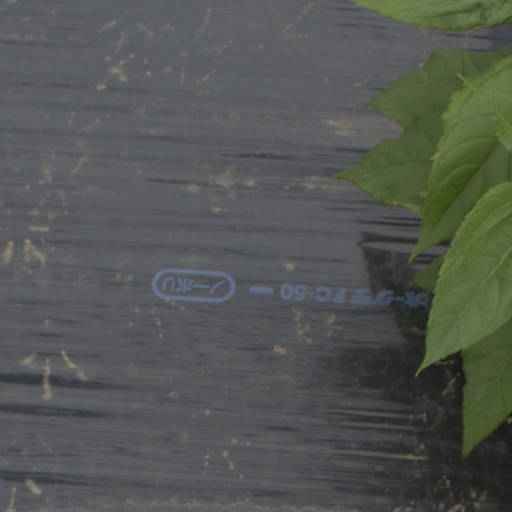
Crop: Jerusalem artichoke